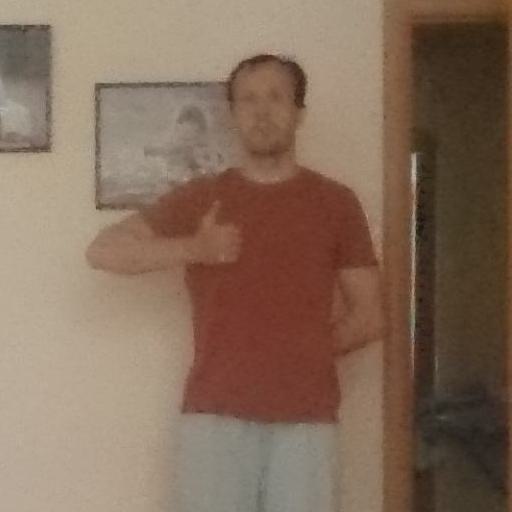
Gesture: like